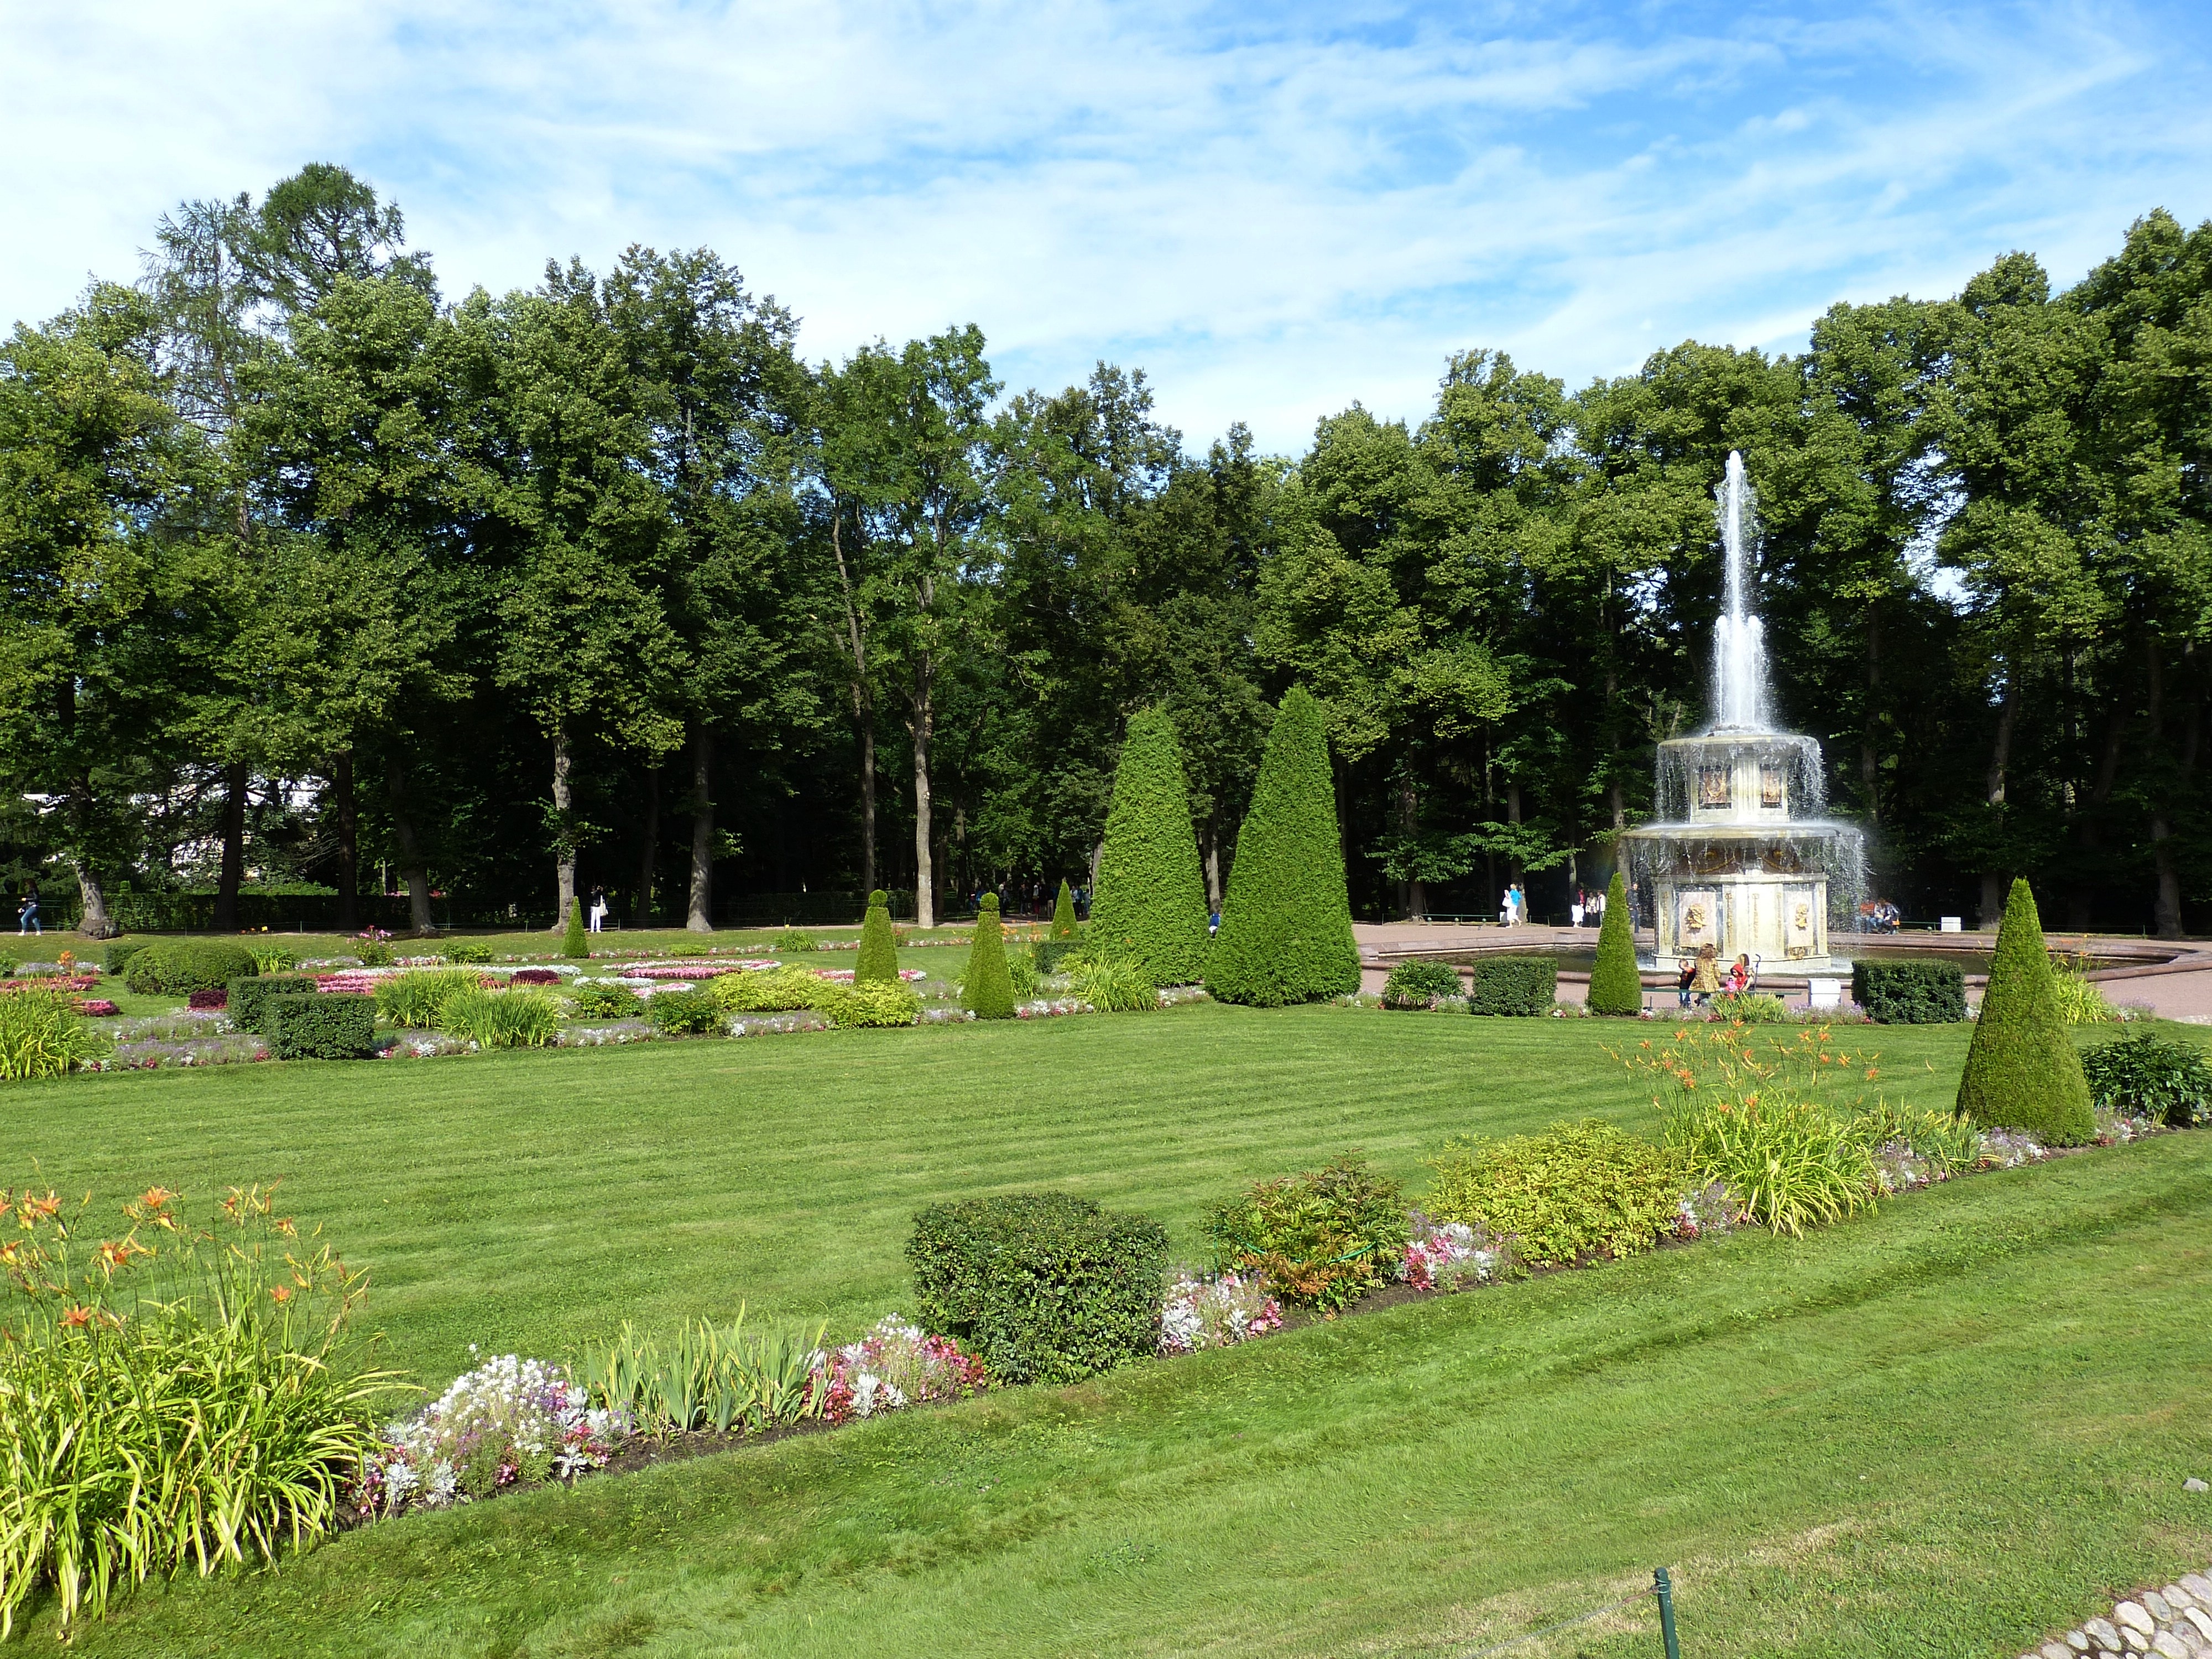
lawn, meadow, flower, chateau, palace, park, castle, cemetery, garden, tourism, memorial, fountain, estate, russia, yard, historically, st petersburg, boxwood, sankt petersburg, peterhof